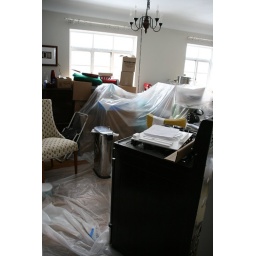
What our house looks like during the kitchen redo. Yes. that would be a stove in our dining room. Ugh.